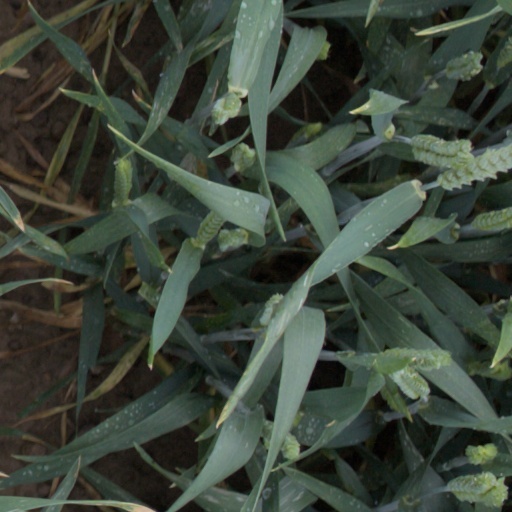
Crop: wheat